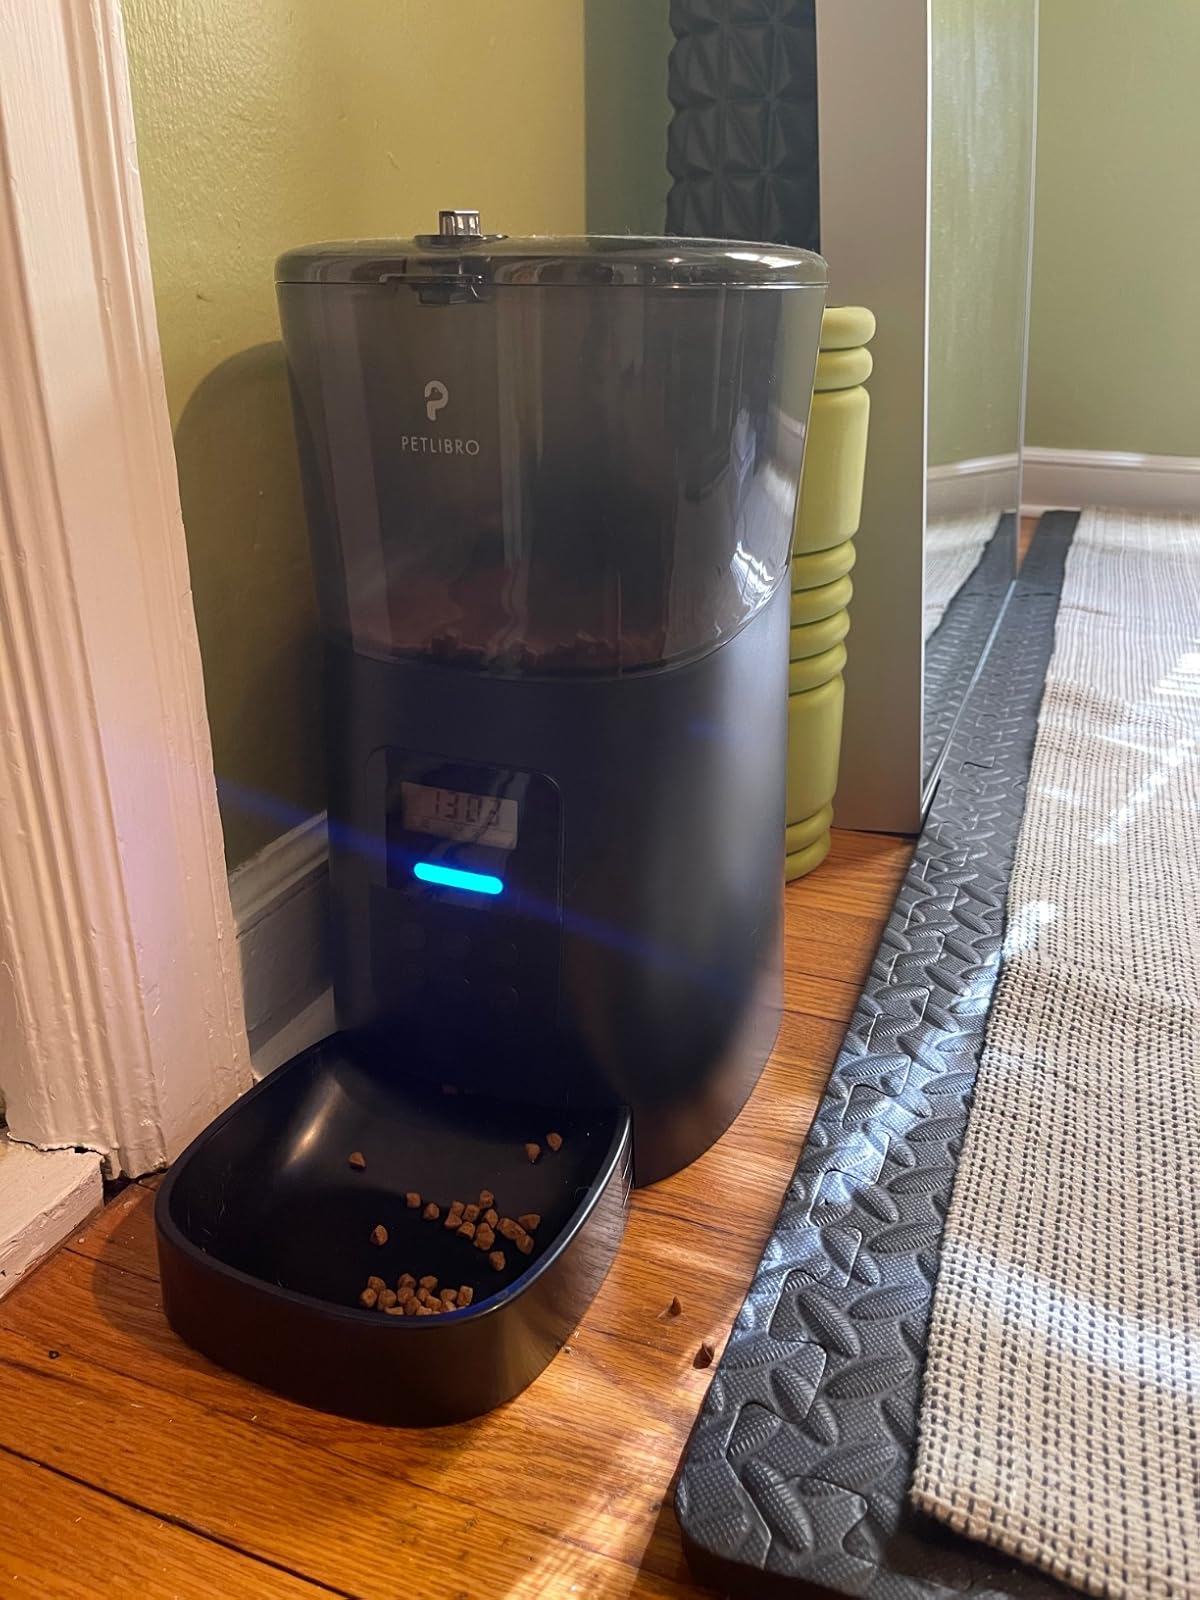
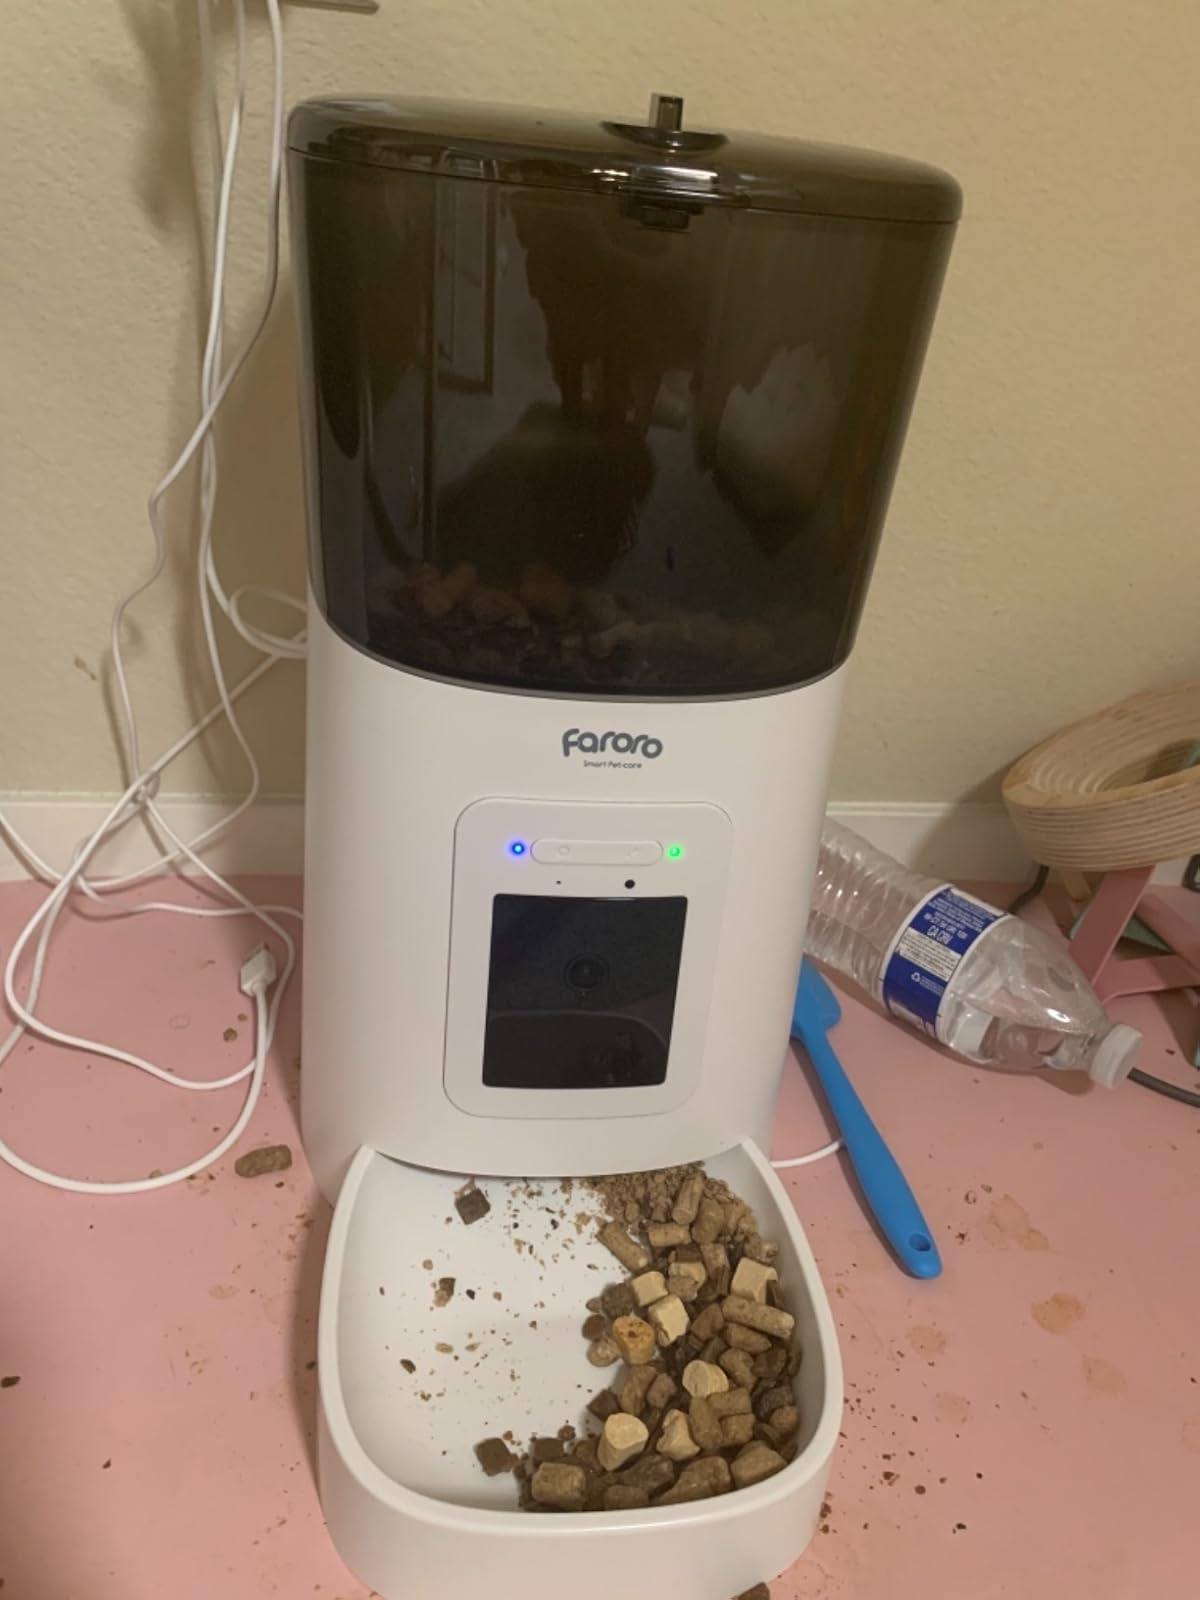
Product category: items_feeder
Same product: no